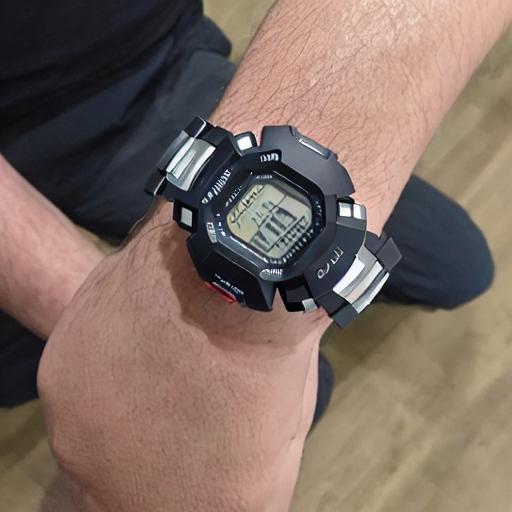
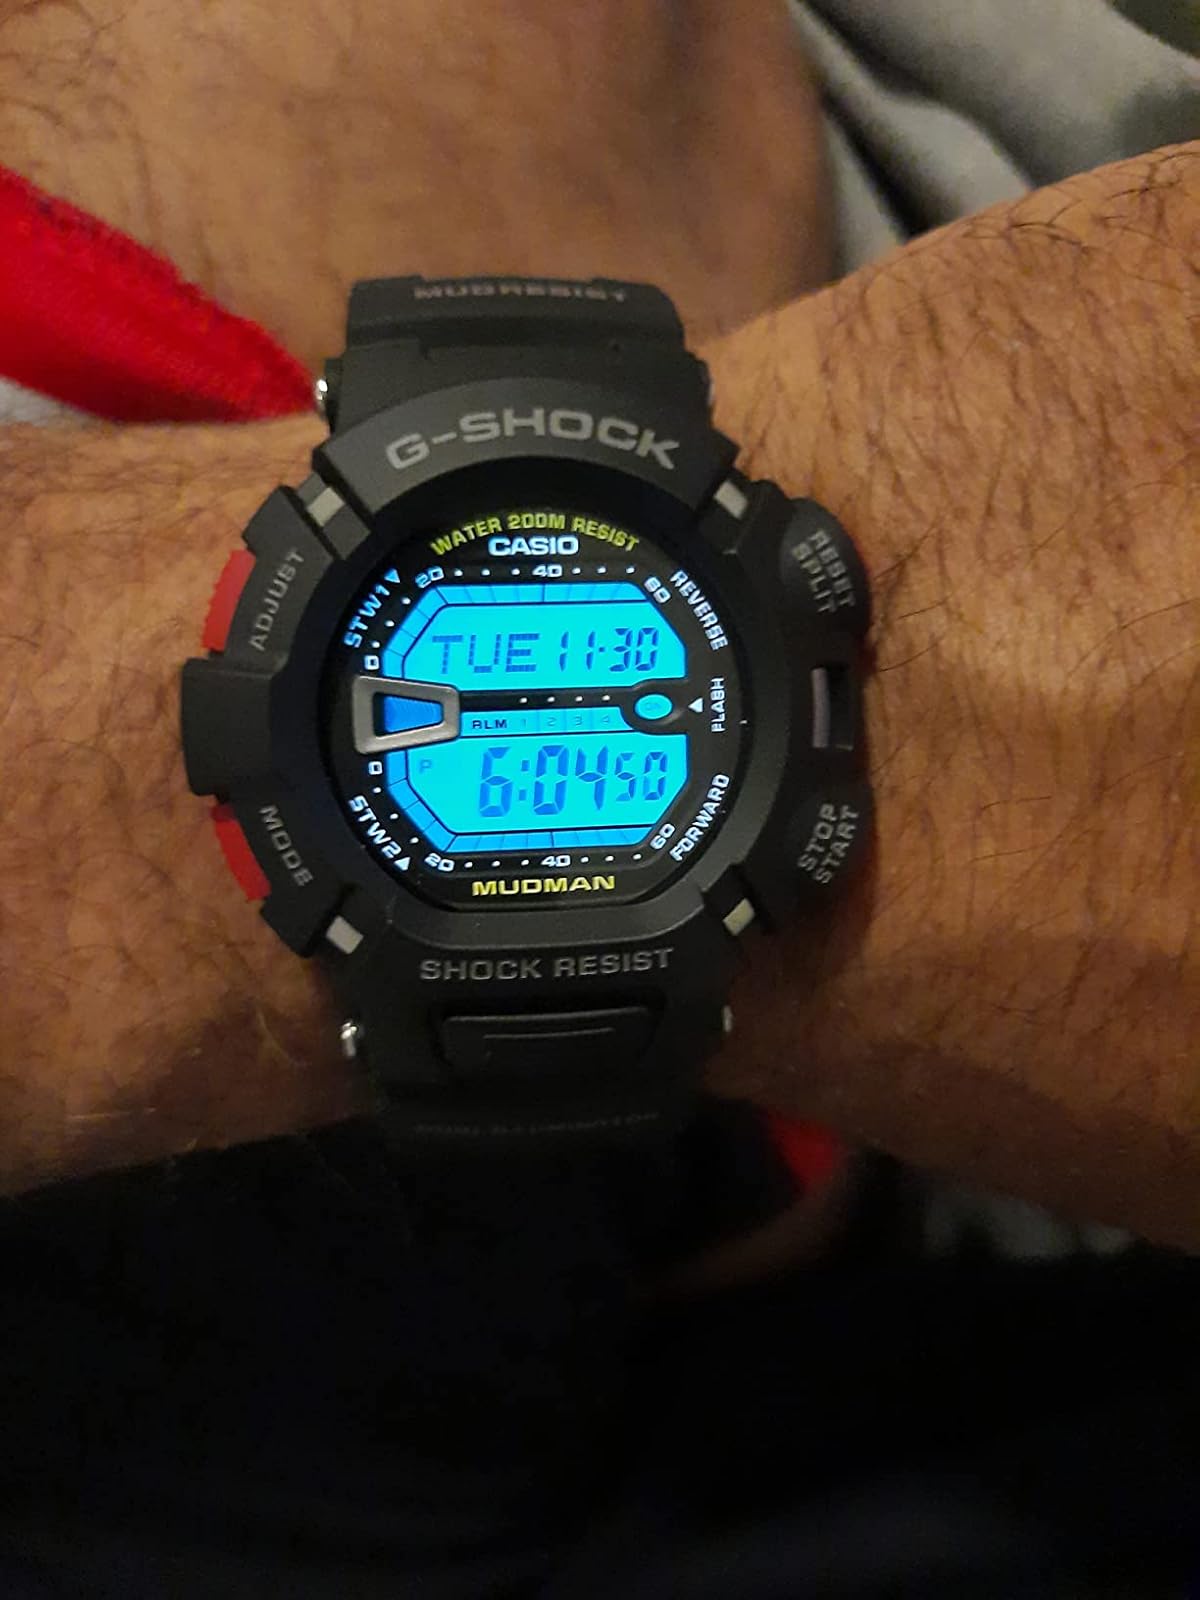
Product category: accessories_watch
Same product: no